Palestine Railways H class

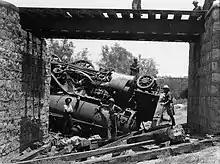
An H-class locomotive wrecked by Arab rebels in 1936

In 1935 the Baldwins were relegated from the heaviest traffic by the arrival of six more powerful P class 4-6-0 locomotives from the North British Locomotive Company in Glasgow, Scotland. During World War II PR carried increasing amounts of British and Allied military traffic. War Department ROD 2-8-0 and LMS Stanier Class 8F 2-8-0 locomotives hauled the heaviest trains but the Baldwins were also worked very hard and in 1942 six were lost to accidents. For example, 888 (works no. 50354) was wrecked by a head-on collision in Gaza and its remains were scrapped two years later.